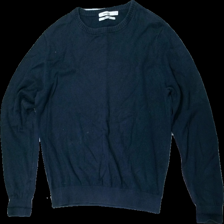
View: front
Type: Sweater
Category: Men
Brand: Dressman
Colors: Blue
Material: 100% cotton
Cut: Regular
Size: S
Season: All
Stains: Major
Damage: fläckar
Damage location: bottom left
Damage 2 location: middle left
Damage 3 location: middle right
Price range: <50
Recommended usage: Export
Description: blå långärmad tröja med fläckar fram, urtvättad
Comment: urtvättad